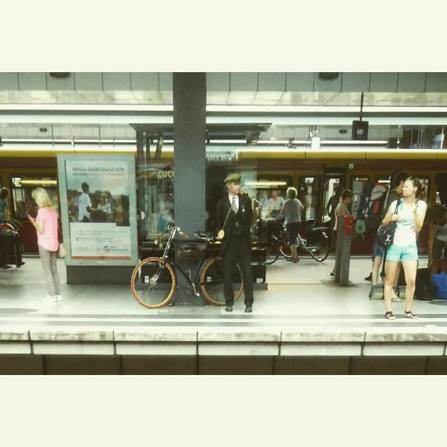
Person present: Yes